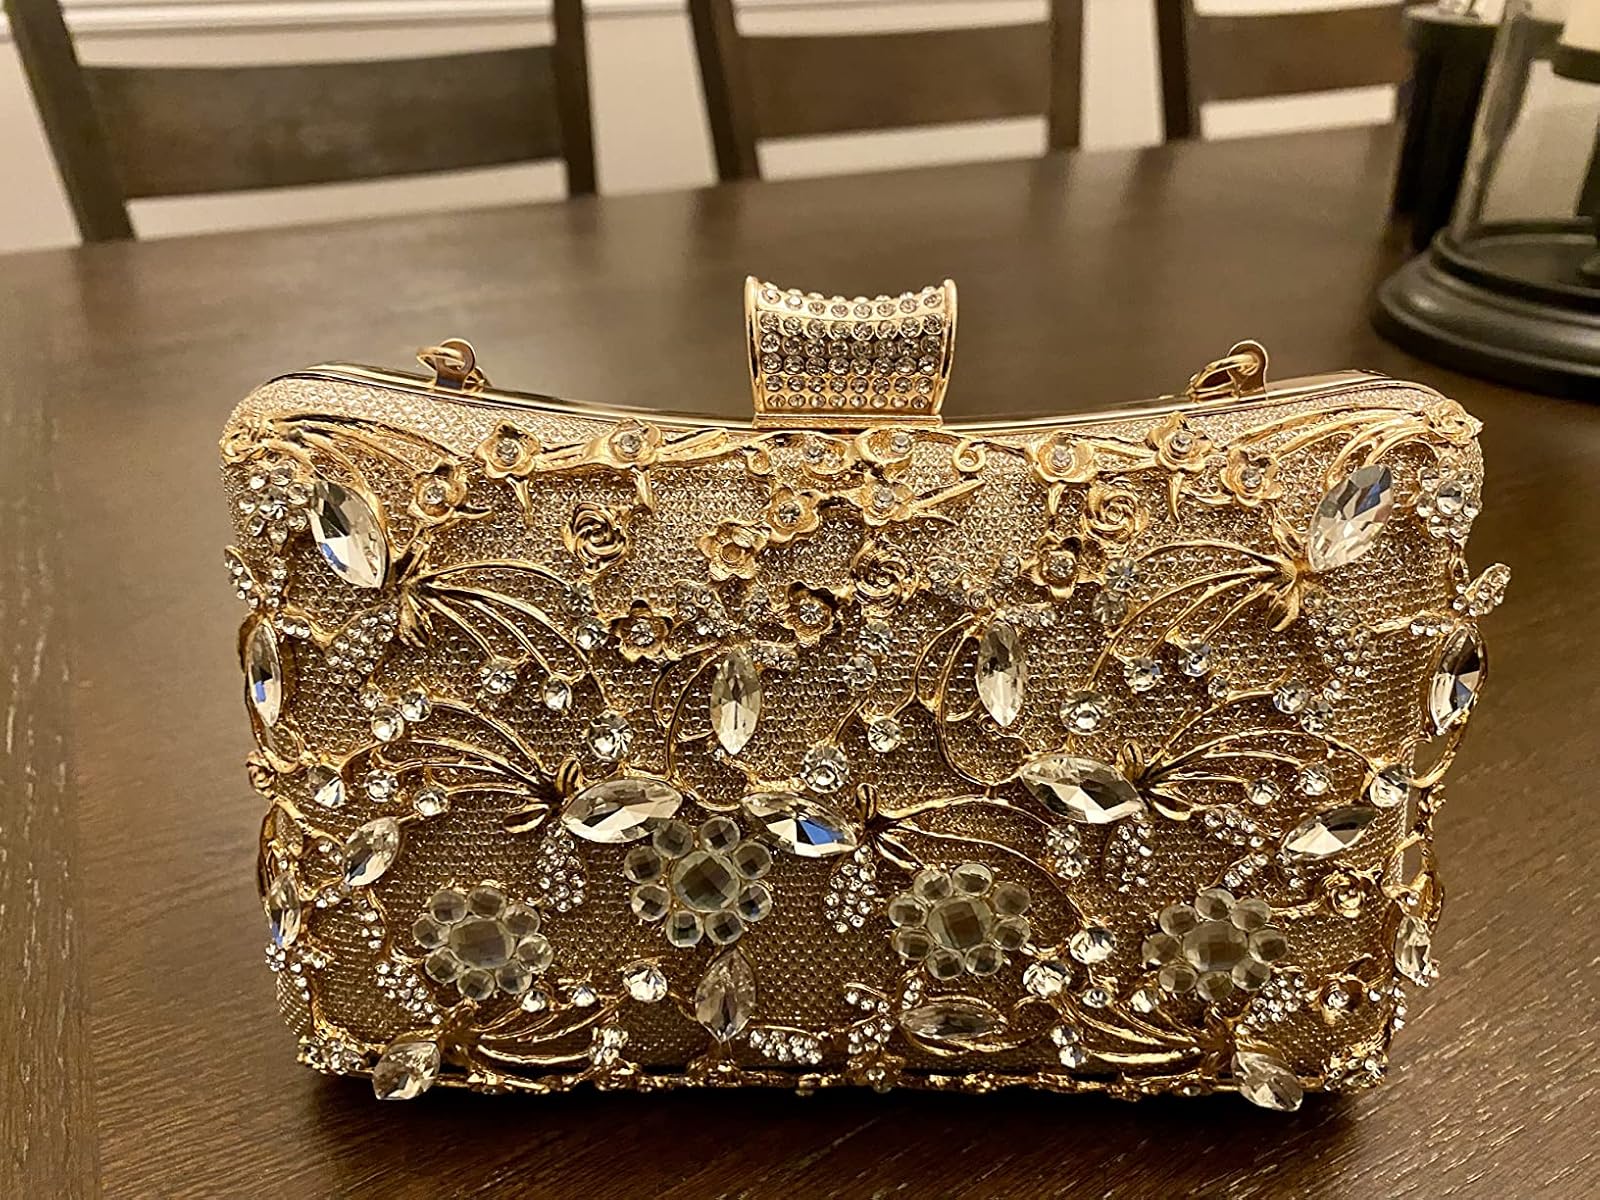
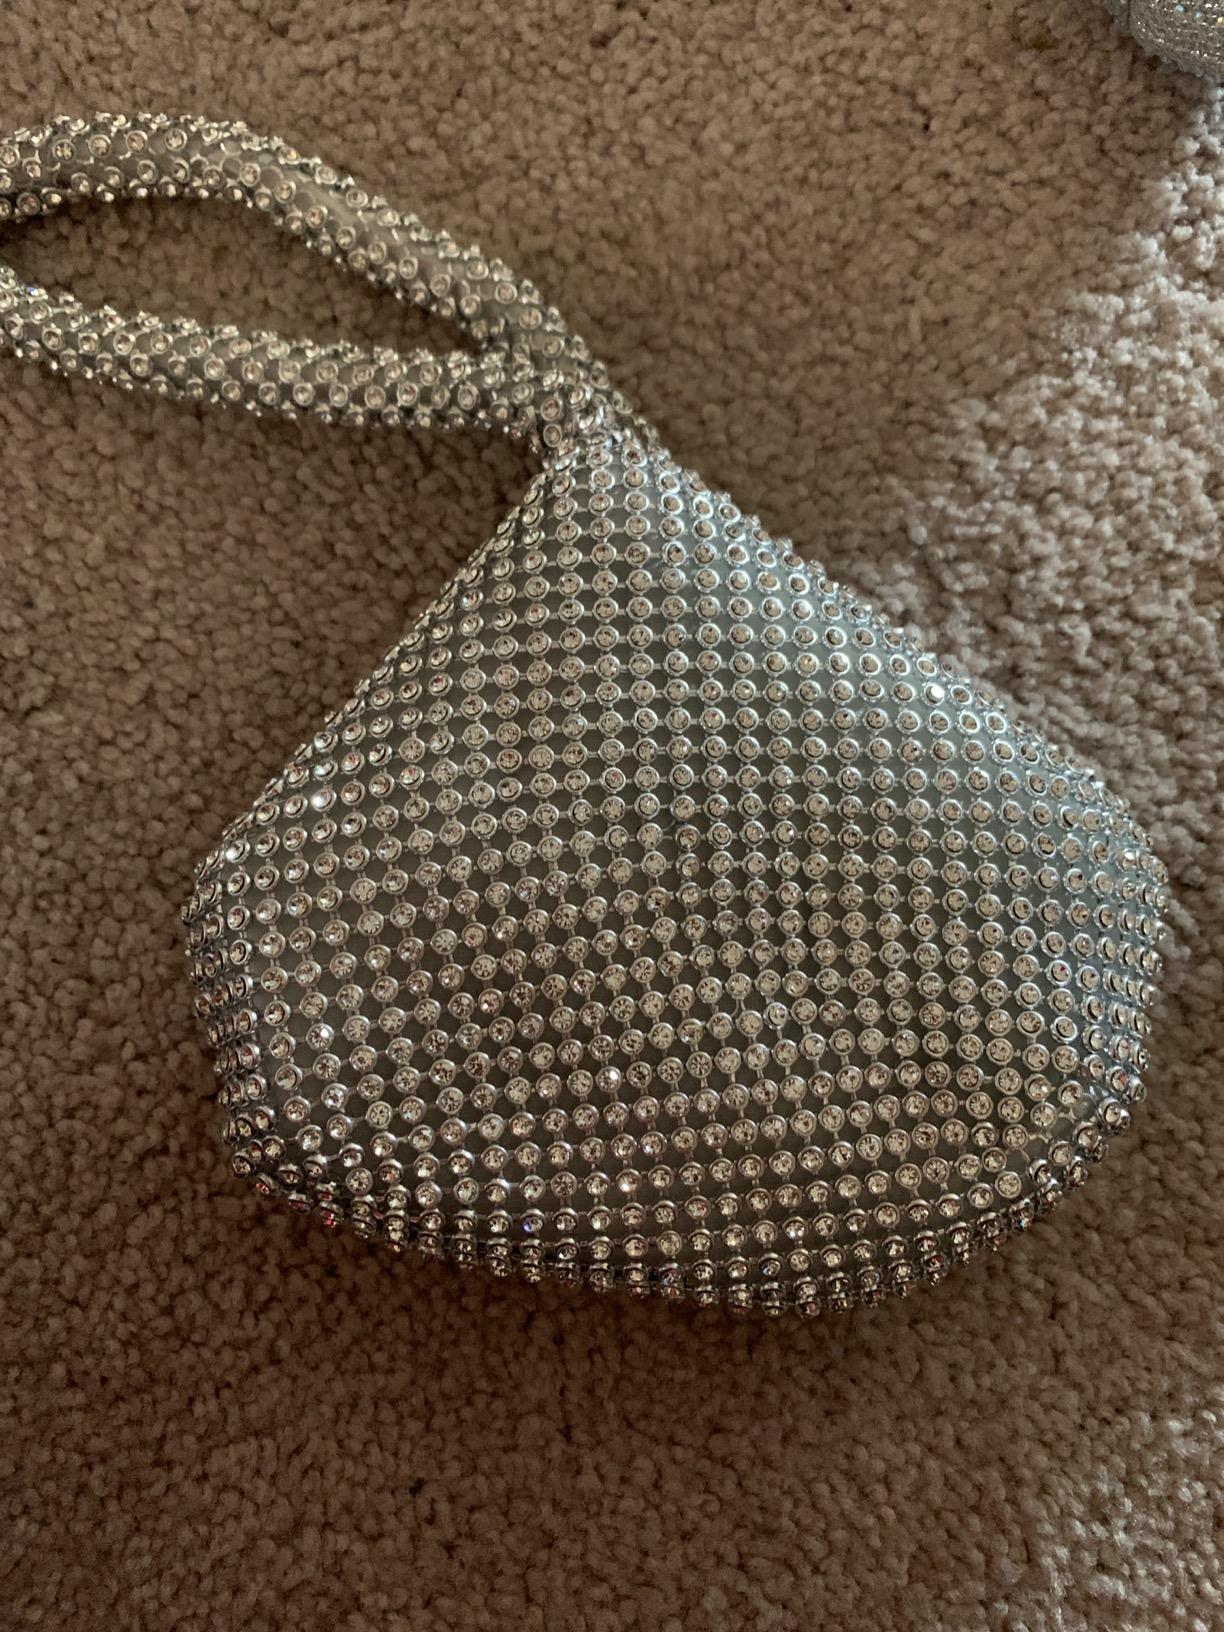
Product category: accessories_handbag
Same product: no